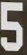
Number: 5